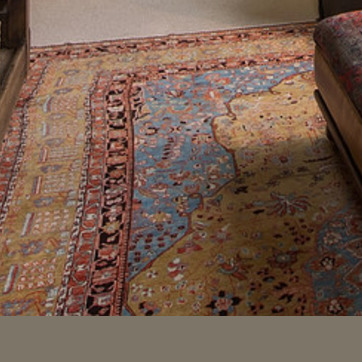
Material: carpet